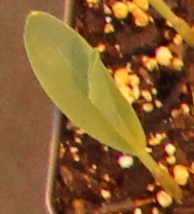
Label: Corn